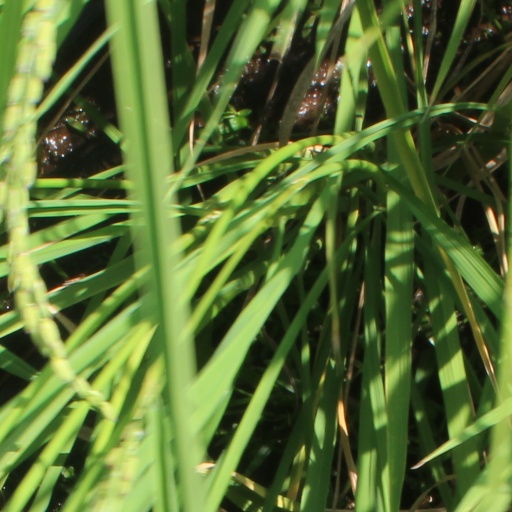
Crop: rice